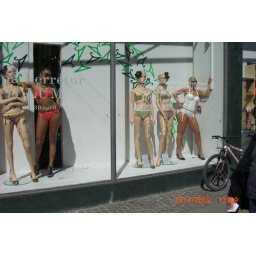
They were plastic models and real models standing in the window of ILLUM which is one of the biggest shops in Copenhagen.